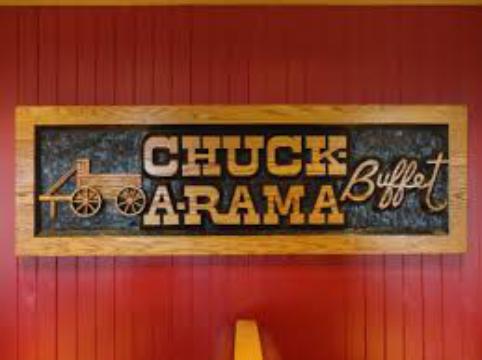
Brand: Chuck-A-Rama
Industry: Food